Double Happiness (film)

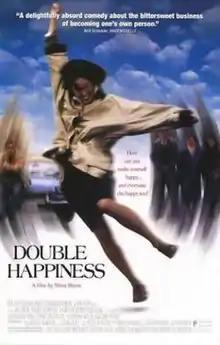
Promotional movie poster

Double Happiness is a 1994 Canadian drama film directed by Mina Shum, co-produced by the National Film Board of Canada. The film stars Sandra Oh as Jade Li, an actress struggling to assert her independence from the expectations of her Chinese Canadian family. Callum Keith Rennie also stars as Mark, Jade's love interest.